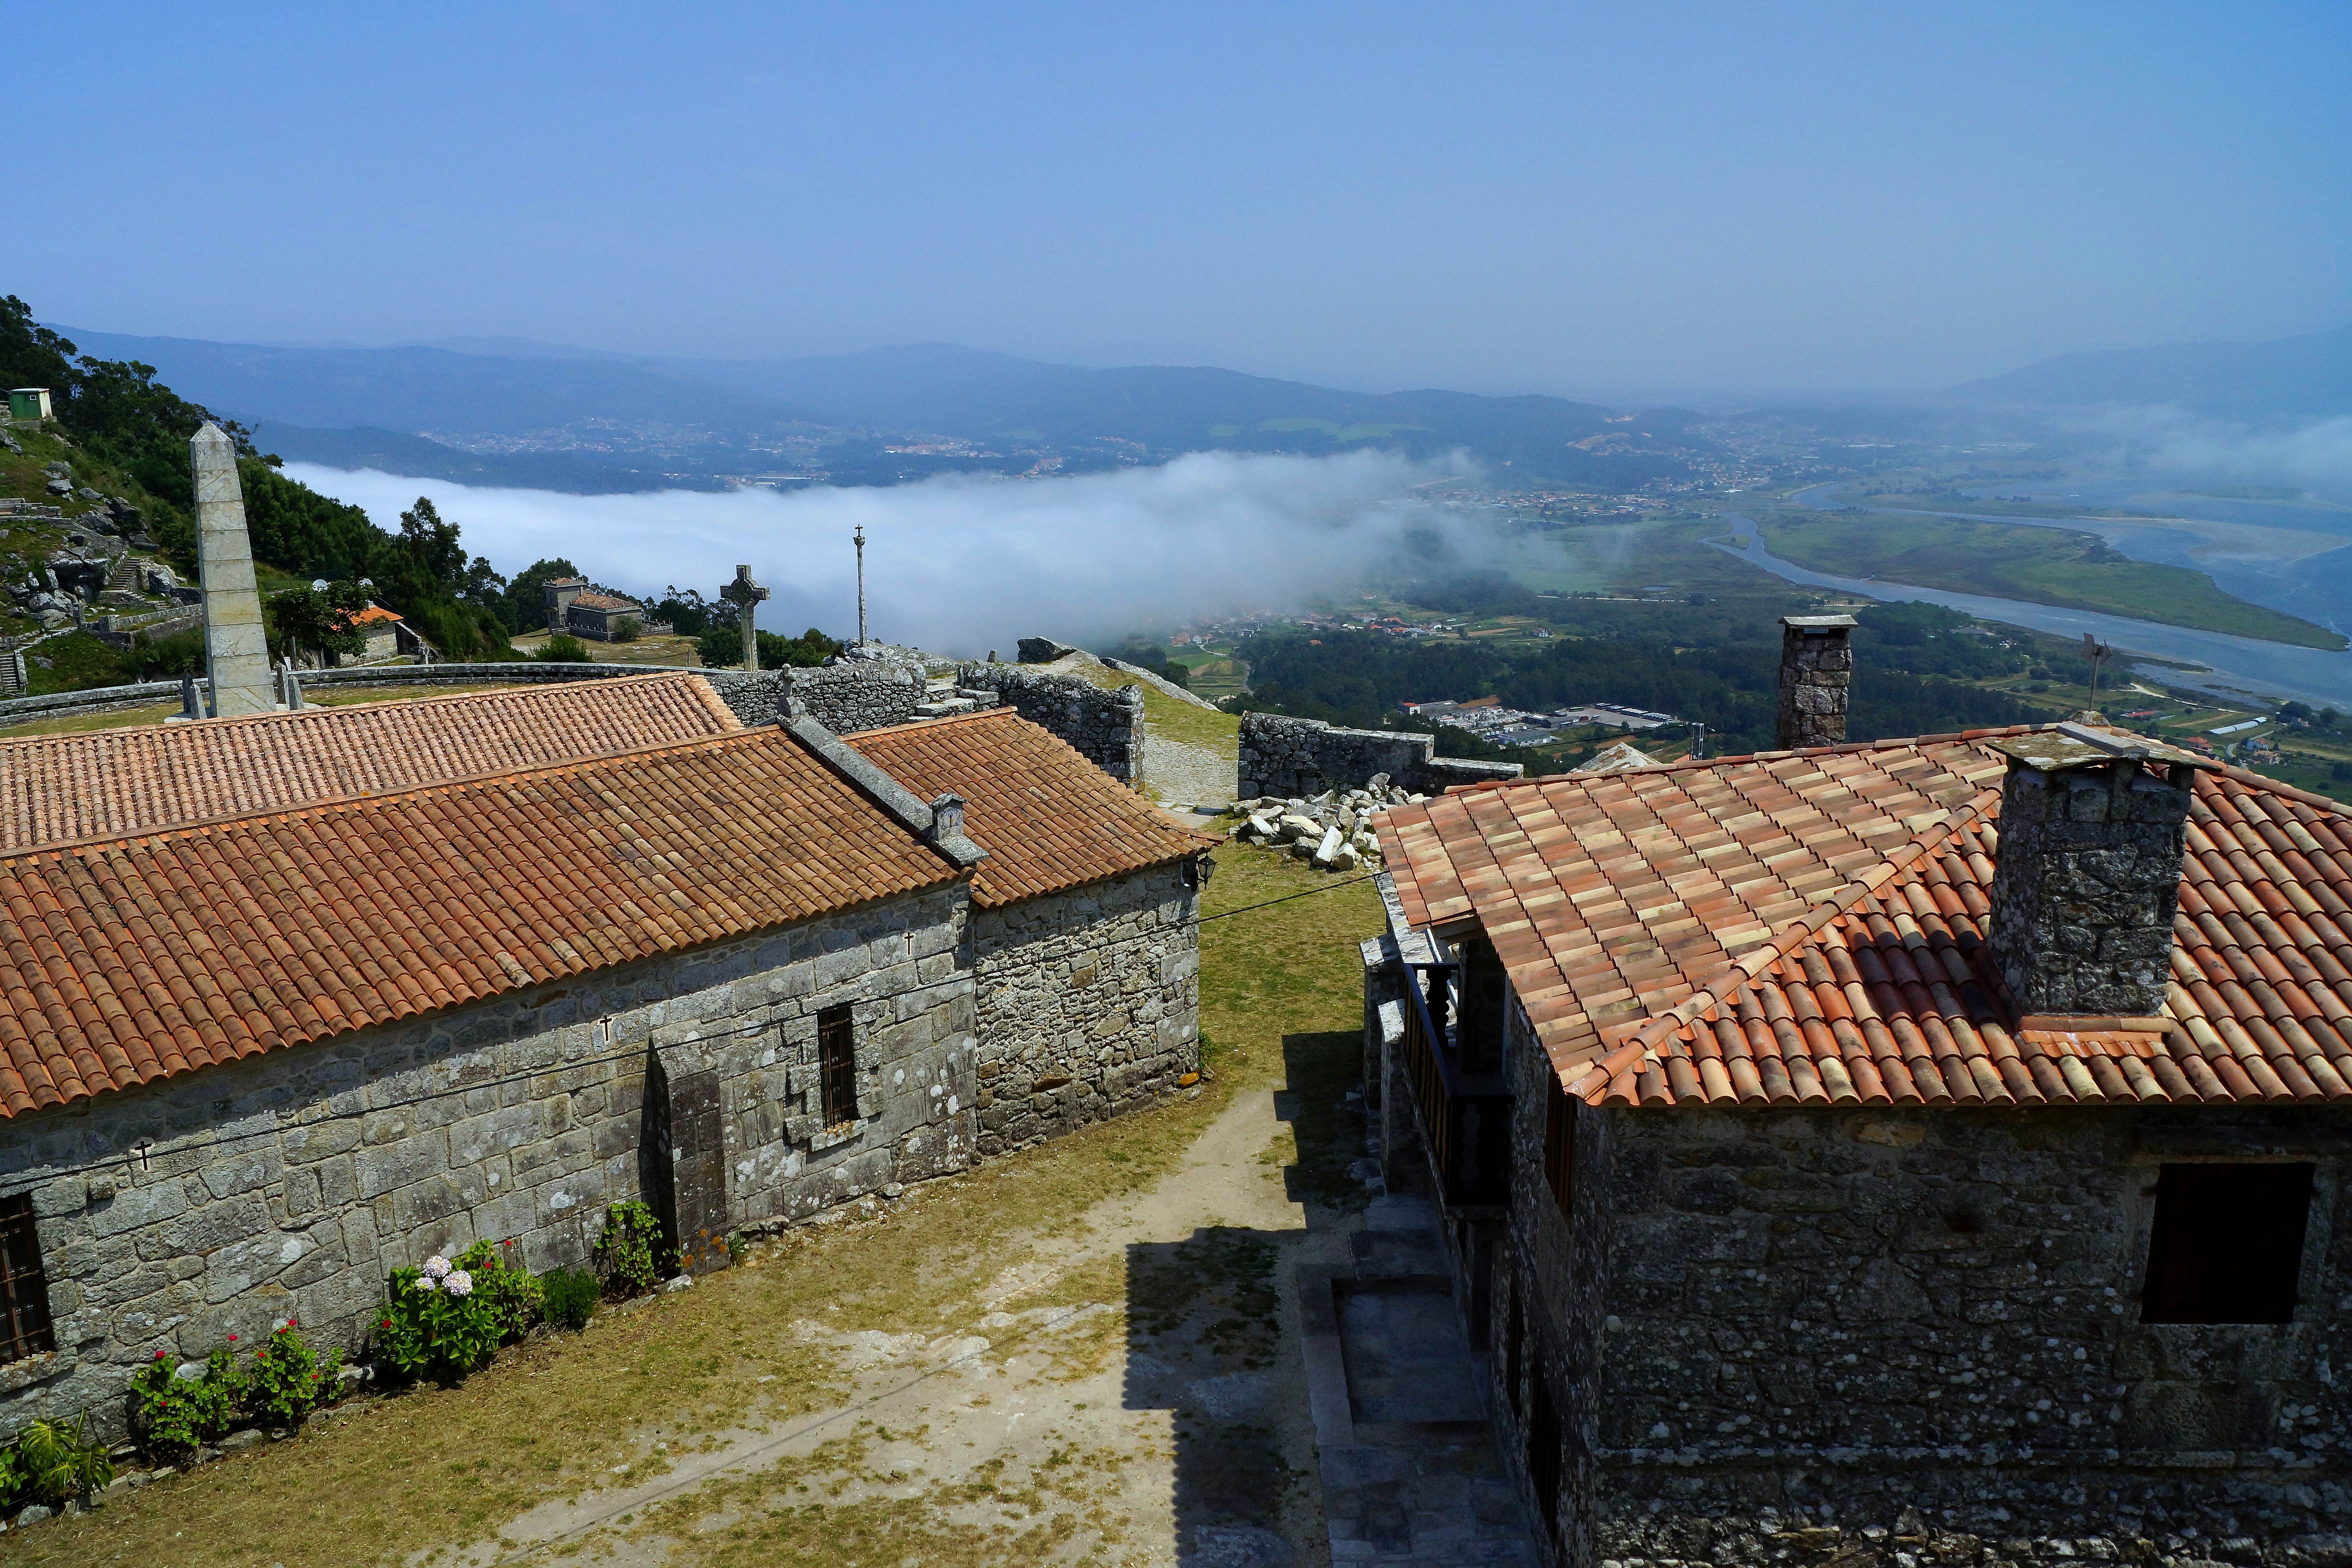
landscape, mountain, farm, house, hill, town, roof, building, chateau, mountain range, photo, village, cottage, property, fortification, tourism, spain, monastery, galicia, pontevedra, paisajes, estate, a77, espana, g, ggl1, gaby1, xovesphoto, xelodegalicia, sonya77v, sonyslta77v, montesantatecla, rural area, gabrielcoru a